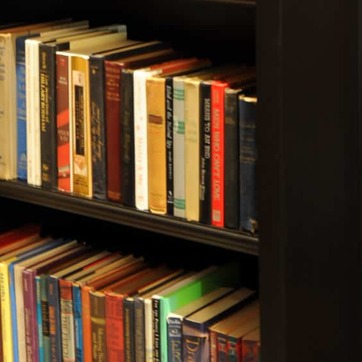
Material: paper